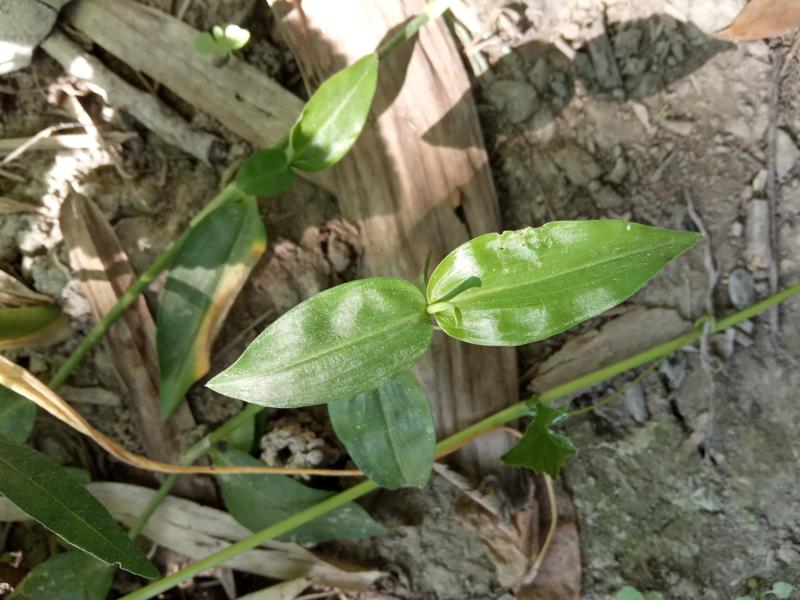
Weed species: Commelina benghalensis